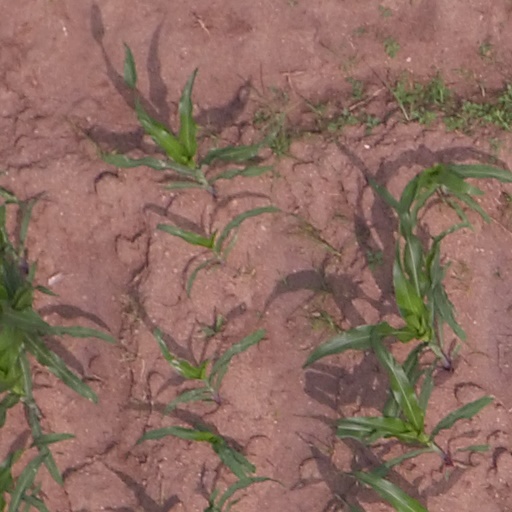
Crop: maize; corn